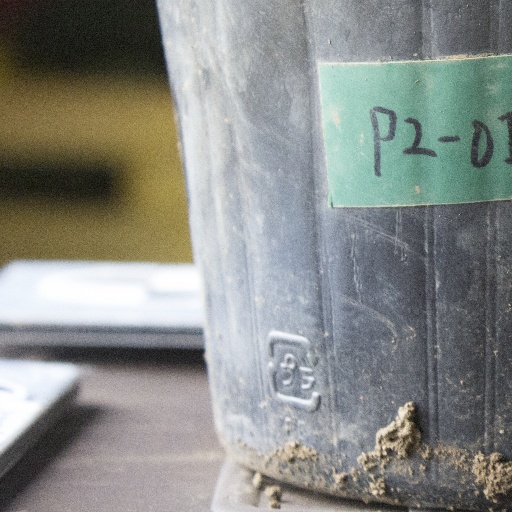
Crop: soybean